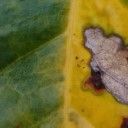
Label: Miner